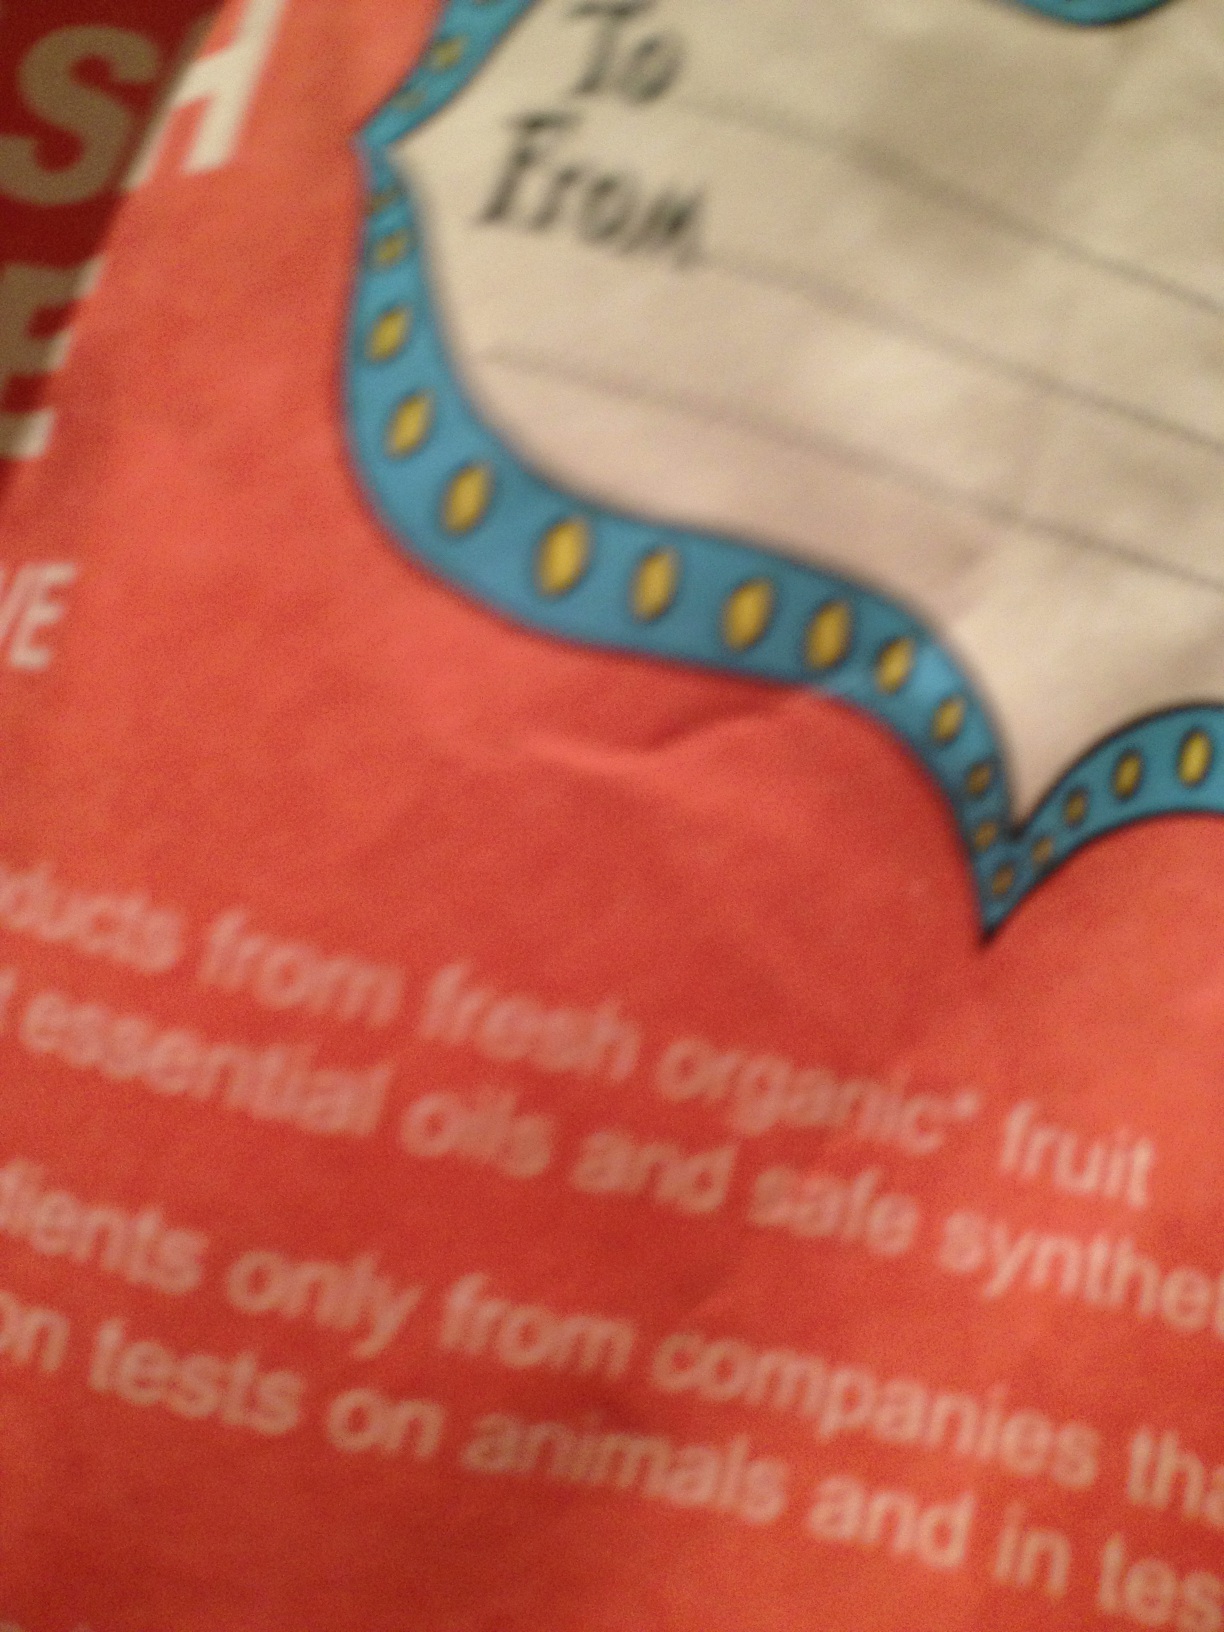Question: What shop is this bag?
Answer: unanswerable